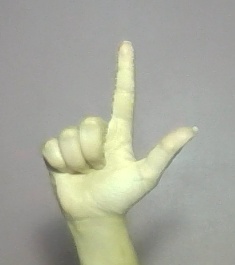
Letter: laam